Ibirité

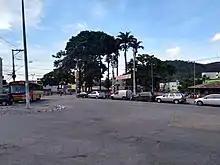
Ibirité downtown

Ibirité was born in 1880 as a village with the name of Pantano de Vargas, in the parish of Sabará. This village was later chosen by Russian educator Helena Antipoff to be the seat of her works, that are still the major reference of the city. In 1890, became the condition of town, still belonging to Sabará. In 1897, became to belong to the municipality of Santa Quitéria, actually known as Esmeraldas. In 1911, the region becomes part of the municipality of Betim. In 1923, has changed its name to Ibiritê, indigenous word which means iron land. In 1938, become a district belonging to the municipality of Betim, already with the actual name. On December 30, 1962, is categorized as a municipality, with the districts Sede and Sarzedo. On March 1, 1963 Chaffir Ferreira is appointed by the governor of the state as municipal manager. In the first election for mayor, June 30, 1963, was elected Wanderlei José de Barros. In 1976, the district Durval de Barros was created and in 1985 the district of Mario Campos. In 1988, by the state law Nº 954888, Ibirité won the category of judicial district.